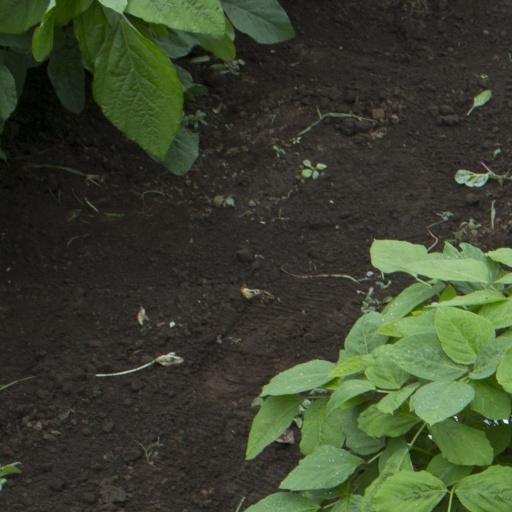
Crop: soybean